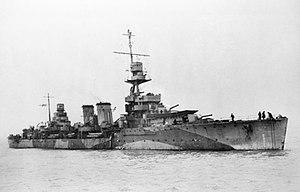
La classe Danae est une classe de huit croiseurs légers de la Royal Navy construite à la fin de la Première Guerre mondiale et encore en service à la Seconde Guerre mondiale.